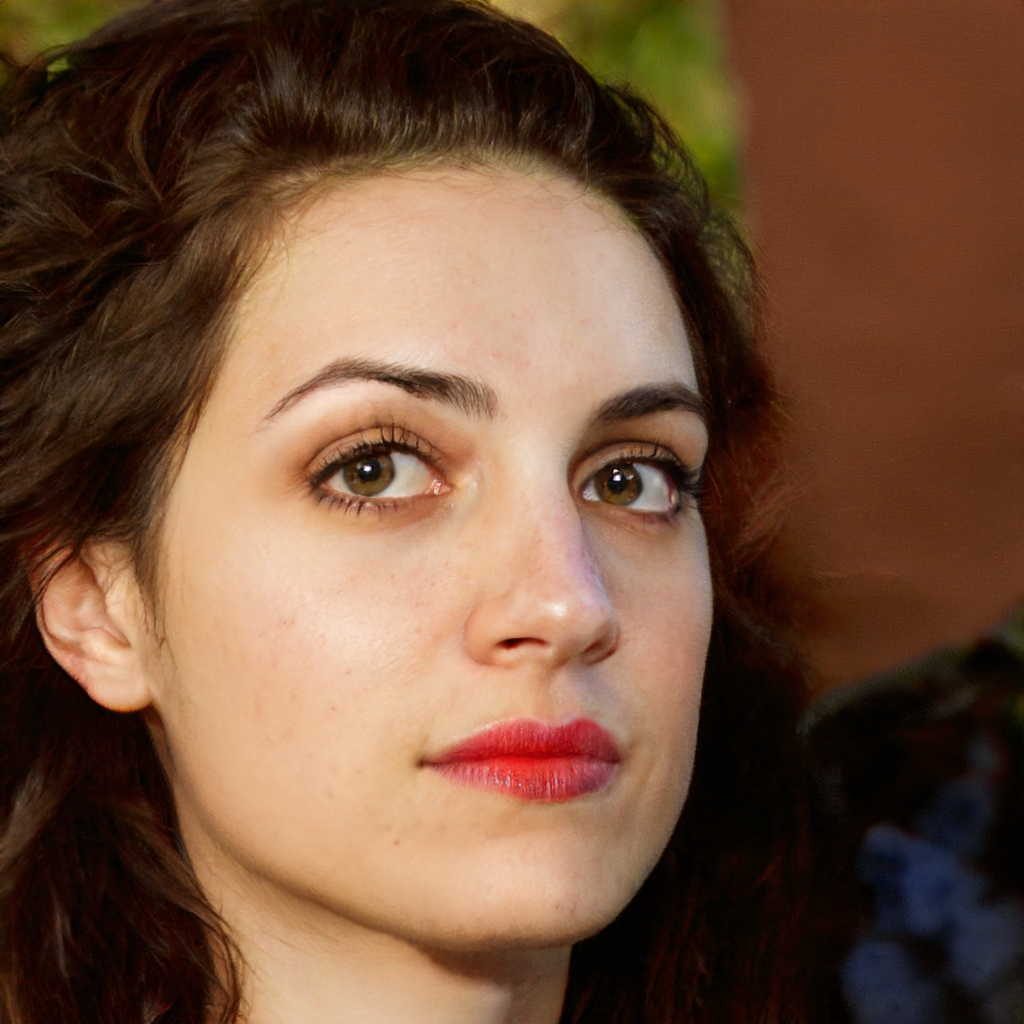
Label: Colored